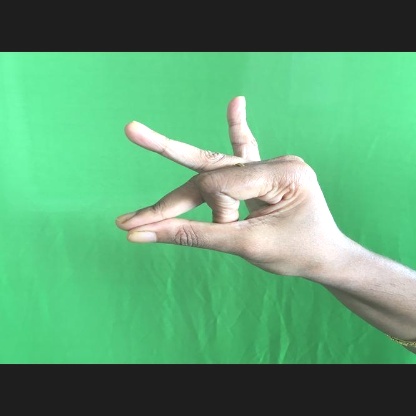
Mudra: Bramaram